George S. Cook

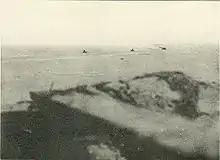
George Cook was the first known photographer to make a photograph of actual combat during a war. Cook took the first image of its kind while visiting Charleston, South Carolina, capturing Union ironclads firing on Fort Moultrie on September 8, 1863

Cook was born on February 23, 1819, in Stamford, Connecticut, and was orphaned at an early age. He began his work life in the mercantile business but was unsuccessful. He later moved to New Orleans and was studying fine art when daguerrotype photography was introduced in the United States in 1839. He became fascinated by this new technique and became interested in photography.